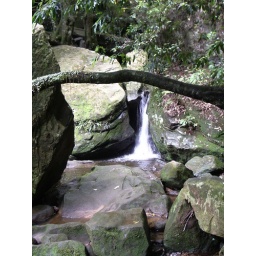
A waterfall on the blue mountains in Sydney Australia. It was good to see some running water in the country.